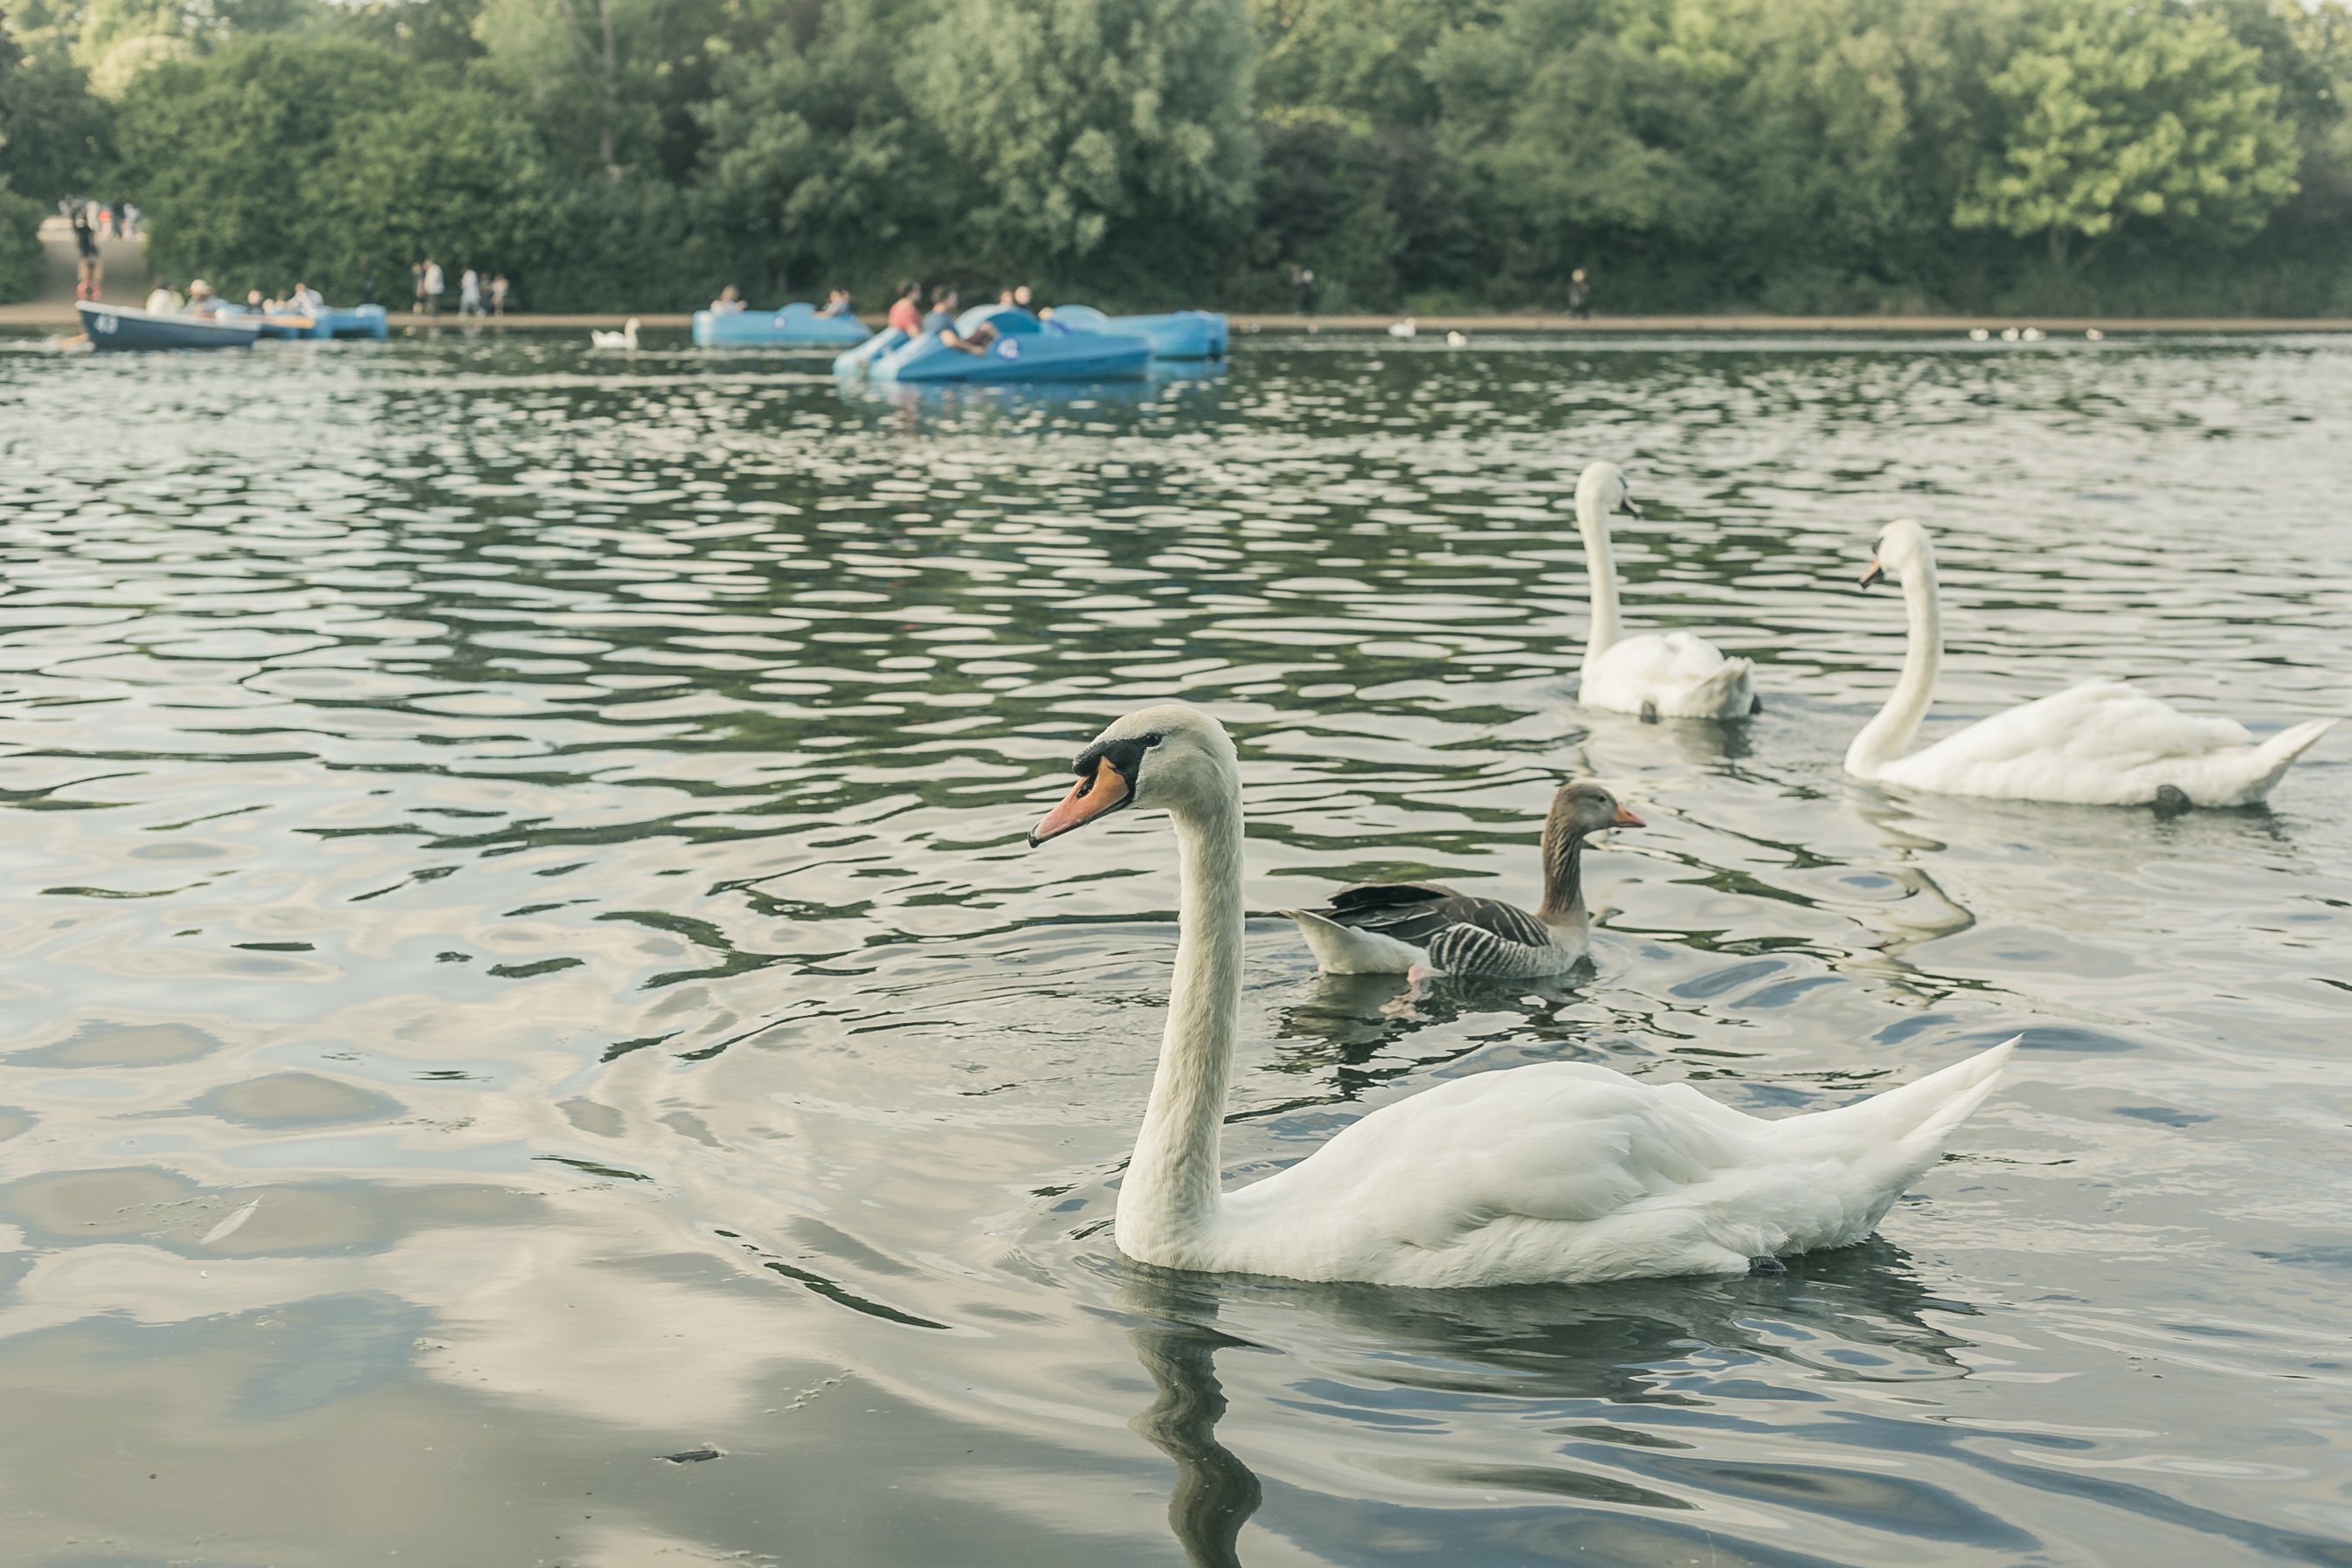
swan, river, animal, duck, feather, lake, serpentine, trumpeter, trumpeter swan, swan lake, white, white swan, beautiful, whooper swan, bird, water, water bird, ducks, geese and swans, waterway, waterfowl, pond, tree, vehicle, sky, beak, boat, summer, reservoir, wildlife, adaptation, loch, boating, neck, channel, vacation